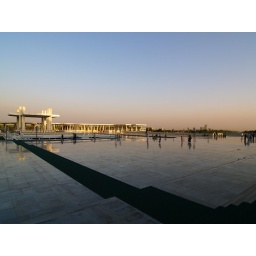
the splendid shah faisal mosque, tucked at a corner of islamabad, against backdrop of green hills and blue skies.